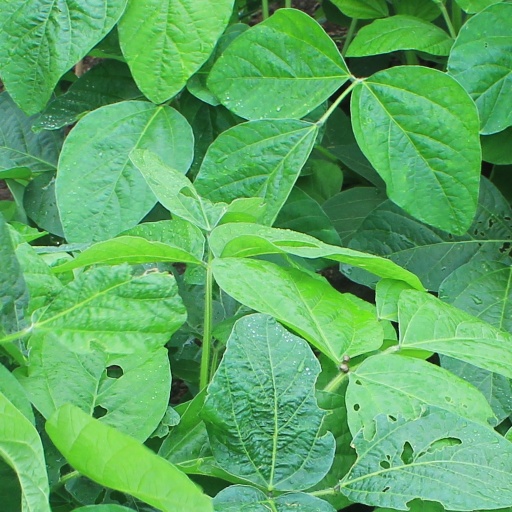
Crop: soybean